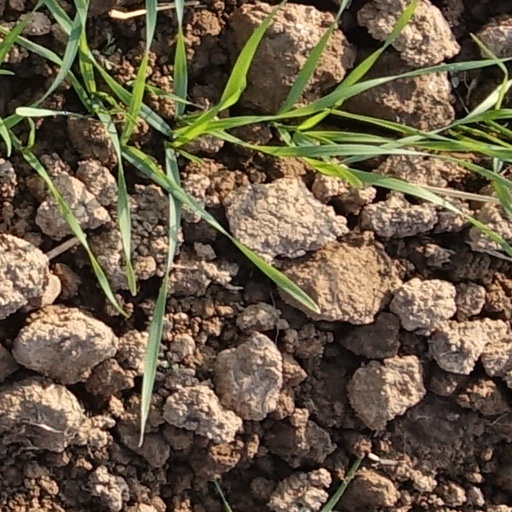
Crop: wheat